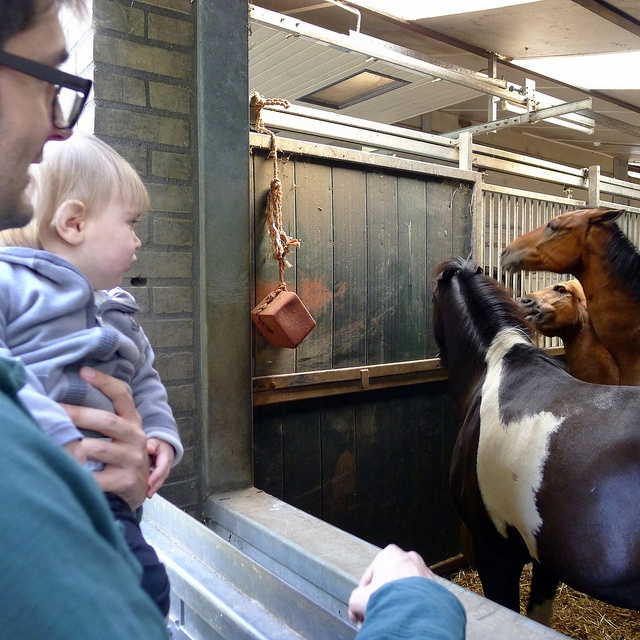
A father holds his daughter and shows her the horses in a stall.
A man and his child looking at horses in a barn
A man holds a baby as they look at three horses in a stable.
A man holding a child next to two horses.
A man and child are watching three horses.